Arcangues

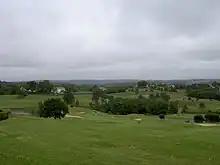
Golf course at Arcangues

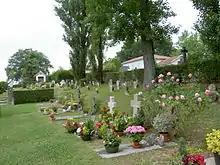
Cemetery at Arcangues with its characteristic basque headstones

Jean-Baptiste Orpustan proposed a joining of the basque words "ar-gain", meaning "high rock", and "-goiz" meaning "an open position facing east" which results in the compound meaning "high rocks facing east".